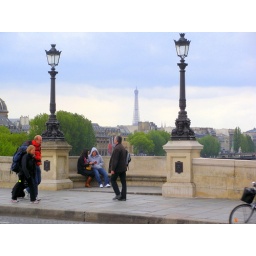
The Eiffel tower framed by lamps on the Pont Neuf